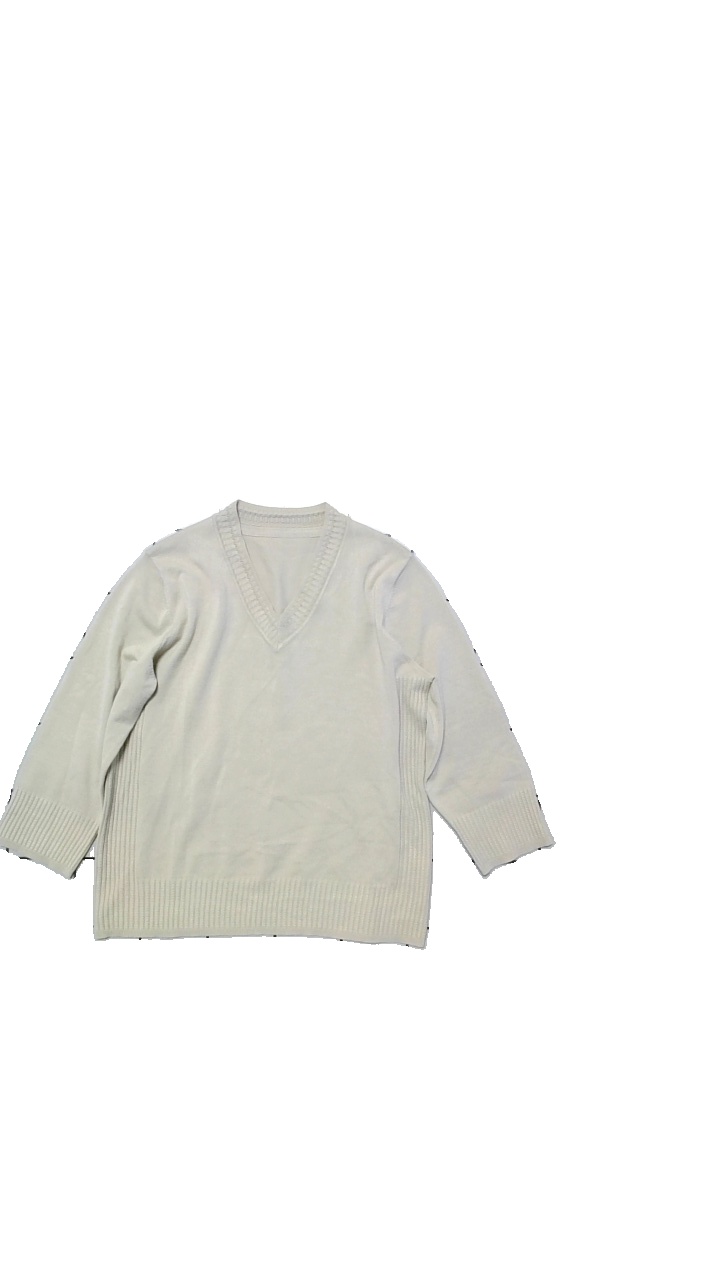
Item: Top (Ladies)
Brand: Missing
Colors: Beige
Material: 75% viscose, 25% polyamide
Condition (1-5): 5
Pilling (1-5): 5
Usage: Reuse
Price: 100-150